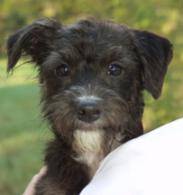
Label: dog